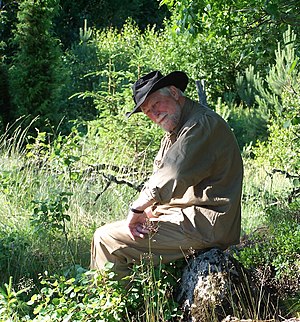
Georg Tscherning
Georg i den svenske vildmark.
Georg i den Svenske vildmark.
Georg Tscherning var en dansk entreprenør der i 1975 startede sin virksomhed ved at købe sin første gravemaskine. Dette har sidenhen udviklet sig til et, af de største nedrivningsfirmaer i danmark.